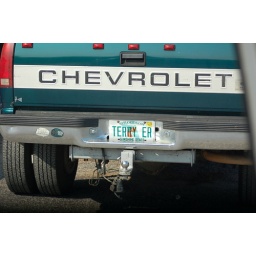
Terrier / This person works or owns the dog grooming store by my crossing guard post.